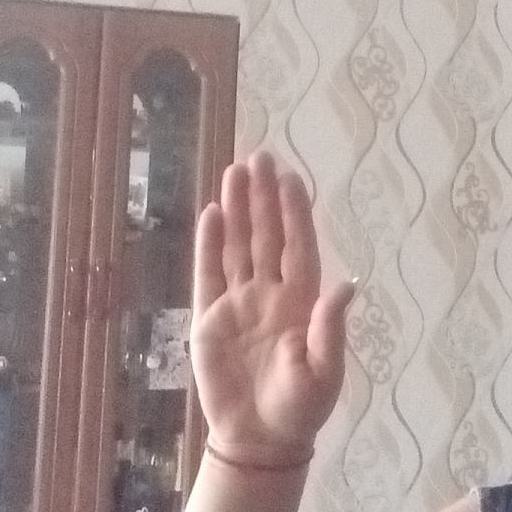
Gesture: stop